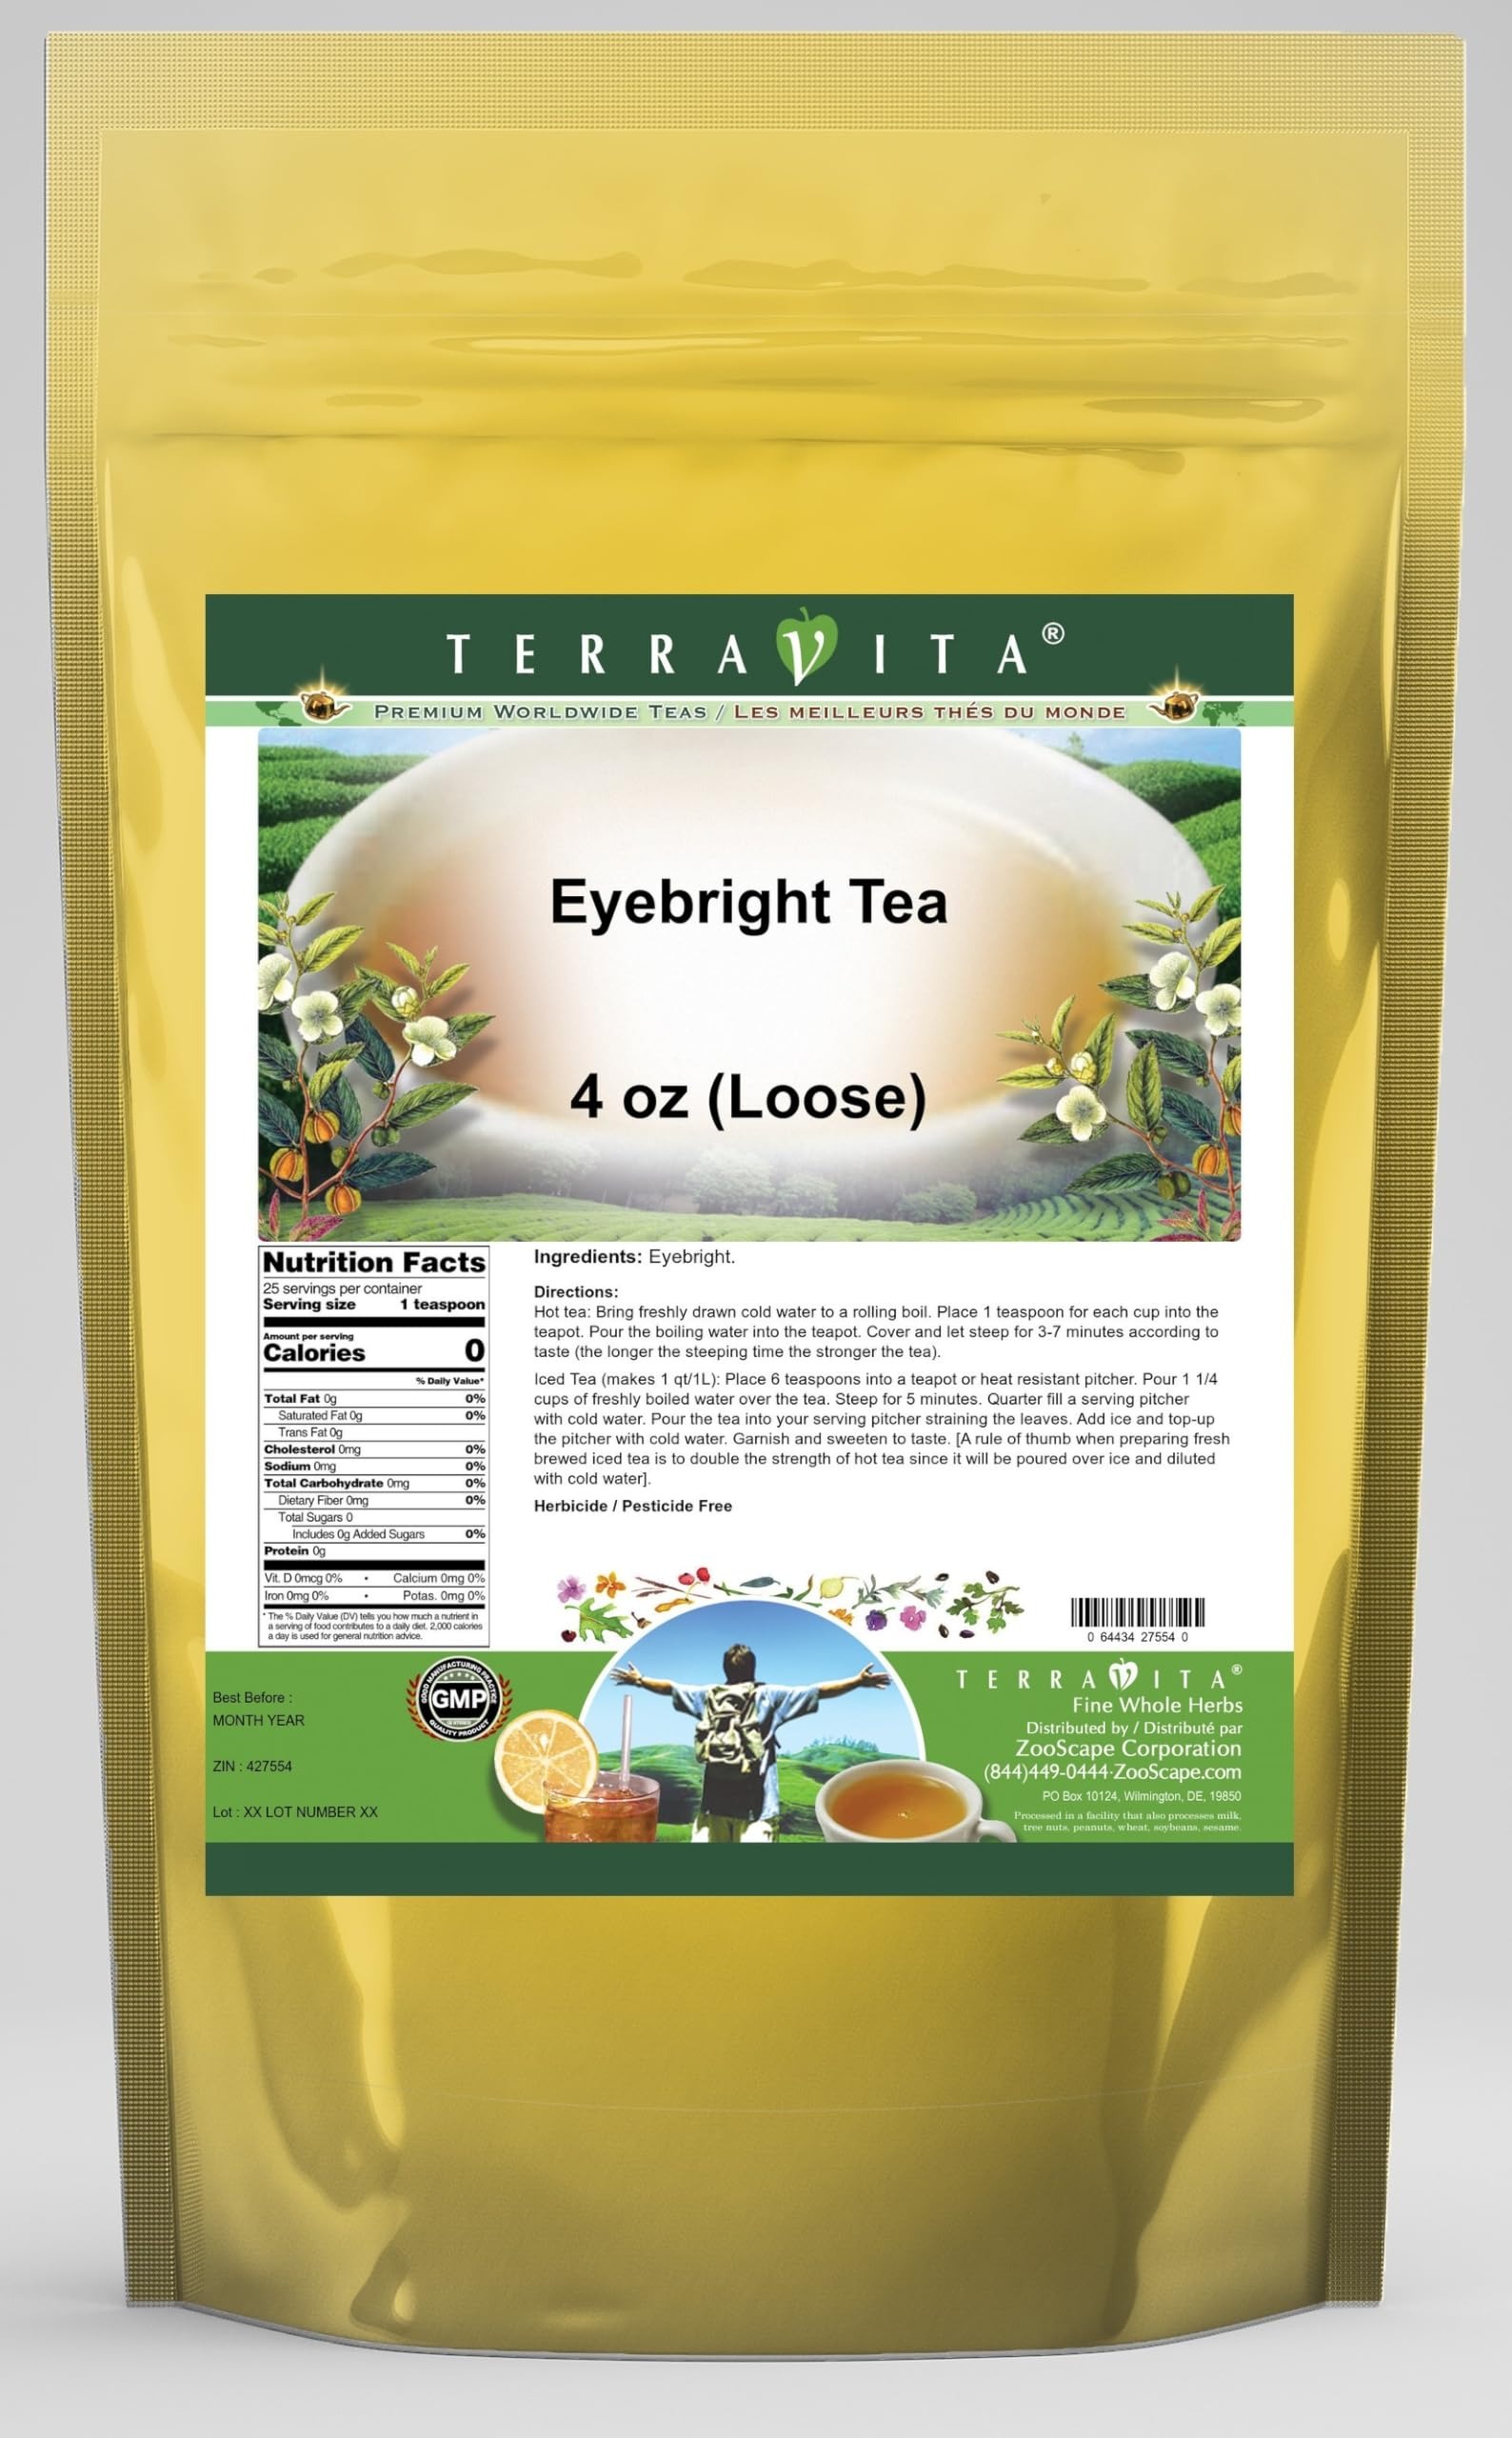
Item Name: Eyebright Tea (Loose) (4 oz, ZIN: 427554) - 2 Pack
Bullet Point 1: Eyebright Tea (Loose) (4 oz, ZIN: 427554)
Bullet Point 2: No fillers.
Bullet Point 3: Manufacturer: TerraVita
Bullet Point 4: Size: 4 oz
Bullet Point 5: Loose Leaf Herbal Tea - Packed in a convenient upright pouch!
Product Description: Eyebright Tea (Loose) (4 oz, ZIN: 427554)<BR><BR>Packaged in the United States in a GMP certified facility (Good Manufacturing Practice).<BR><BR>No fillers.<BR><BR>Manufacturer: TerraVita<BR><BR>Size: 4 oz<BR><BR>Loose Leaf Herbal Tea - Packed in a convenient upright pouch!<BR><BR>Ingredients: Eyebright
Value: 8.0
Unit: Ounce

Price: 41.75